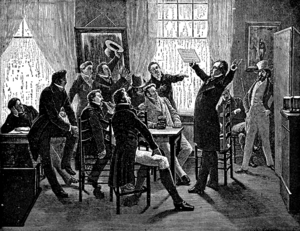
La Brabançonne est l'hymne national de la Belgique. Les paroles existent en français, en néerlandais et en allemand. Les paroles originales ont été créées en français ; les deux autres versions officielles sont donc des adaptations de la version française.